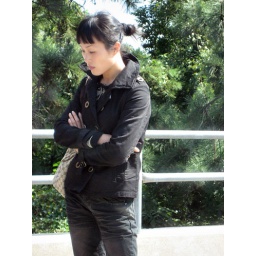
Pretty girl in the shuttle bus parking lot, PutuoShan